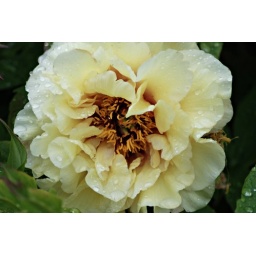
white rose in rain 2 8x10